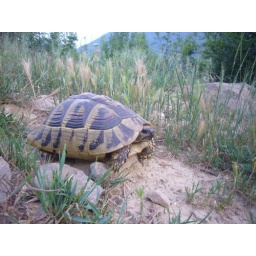
it was waiting for a shot in my way trought the forest along the lake